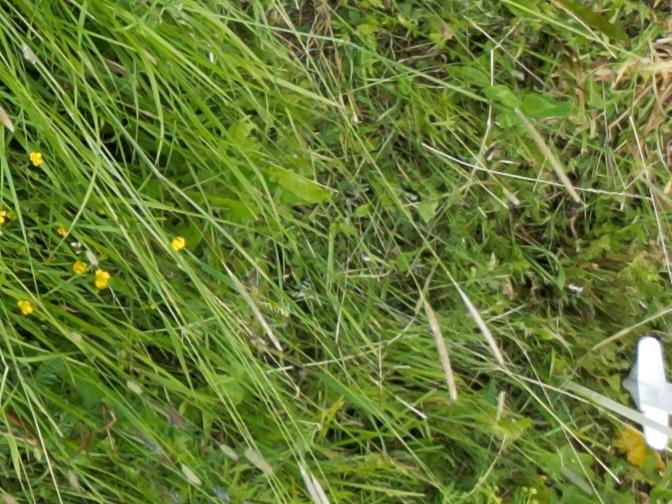
Flowers visible: yarrow flowers